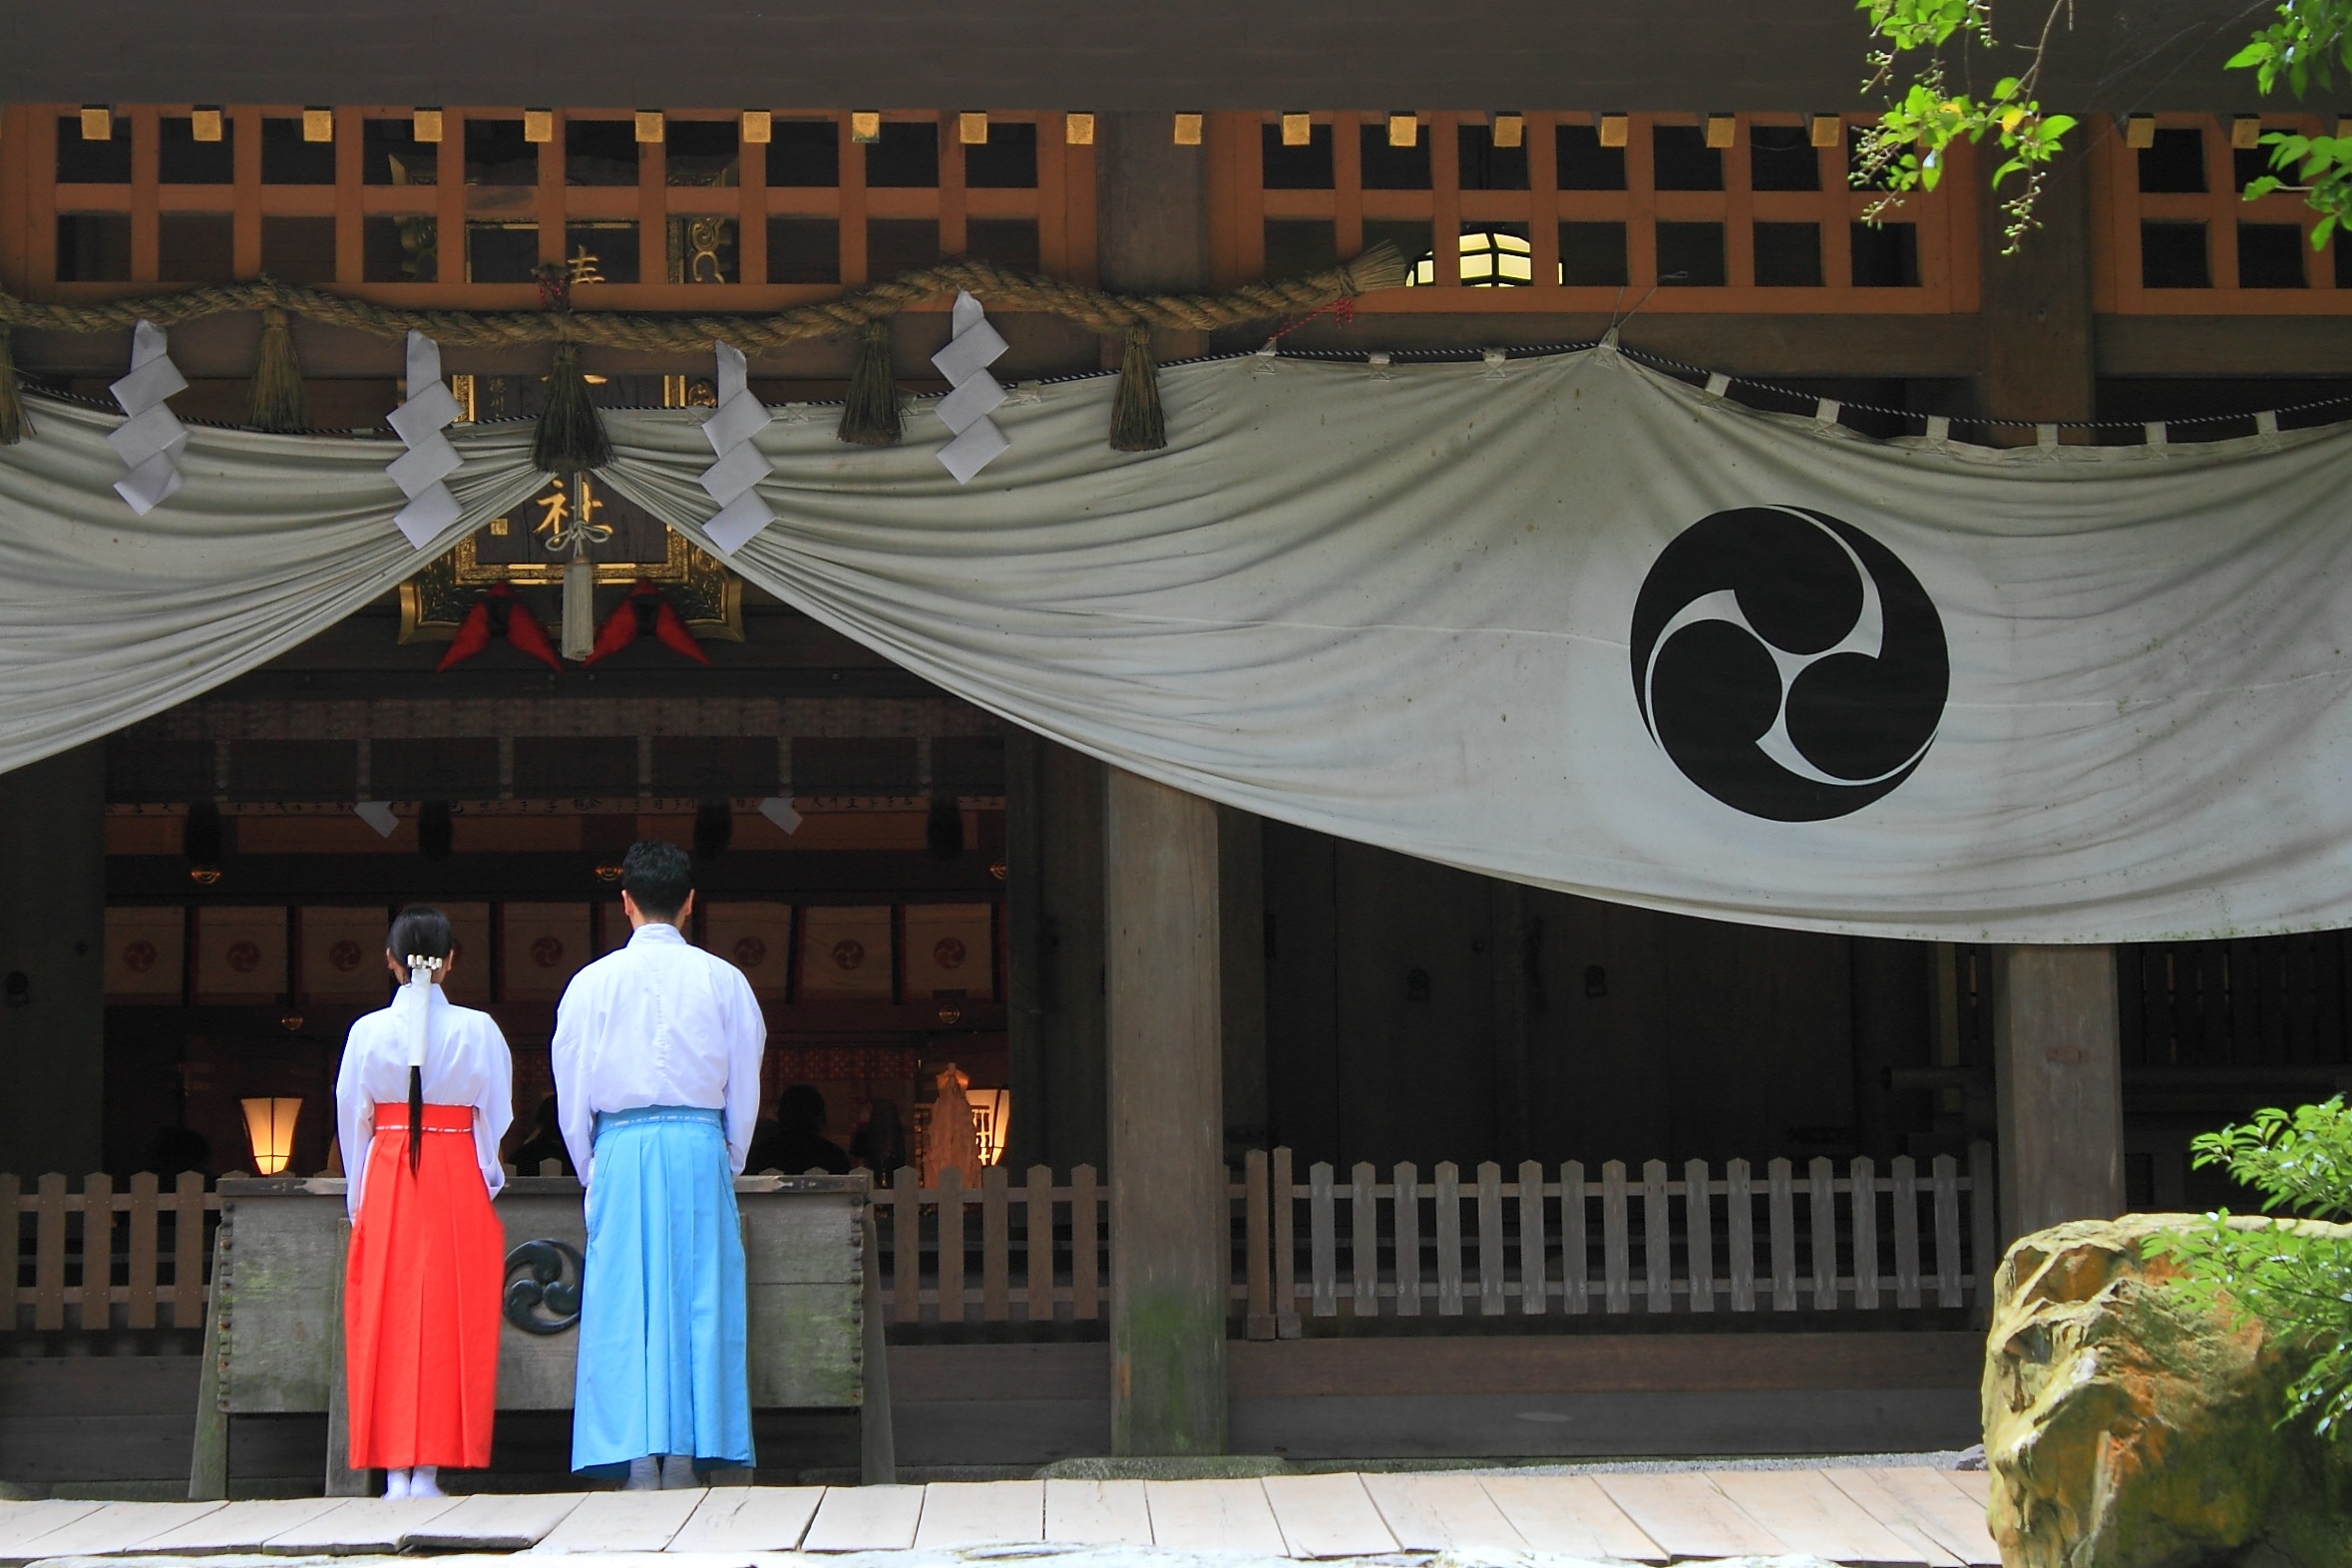
couple, interior design, japanese, shrine, worship, k, visit, men and women